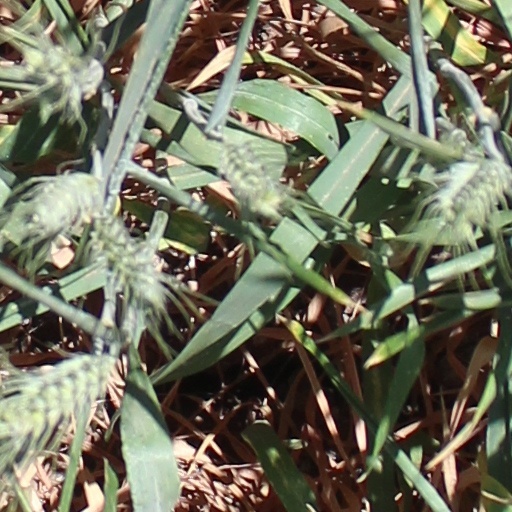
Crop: wheat